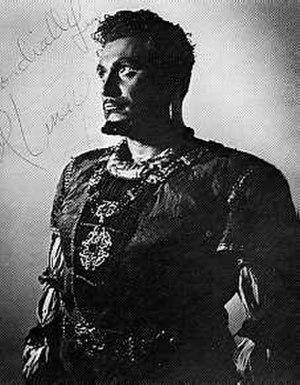
Ramón Mario Francisco Vinay Sepúlveda est un heldentenor chilien d'origine italo-française.